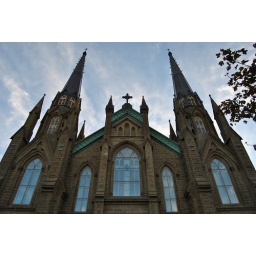
Church across the street from my house in Charlottetown.